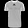
Label: T - shirt / top